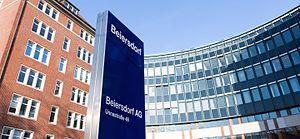
Beiersdorf Aktiengesellsc AG est une entreprise allemande présente les domaines de la cosmétique, de la dermo-cosmétique et des premiers soins.